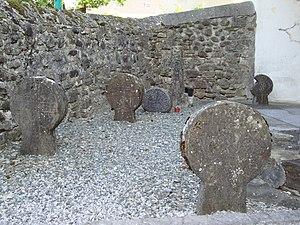
Gotein-Libarrenx est une commune française, située dans le département des Pyrénées-Atlantiques en région Nouvelle-Aquitaine.
Libarrenx est une ancienne commune française du département des Pyrénées-Atlantiques. Le 12 mai 1841, la commune fusionne avec Gotein pour former la nouvelle commune de Gotein-Libarrenx.